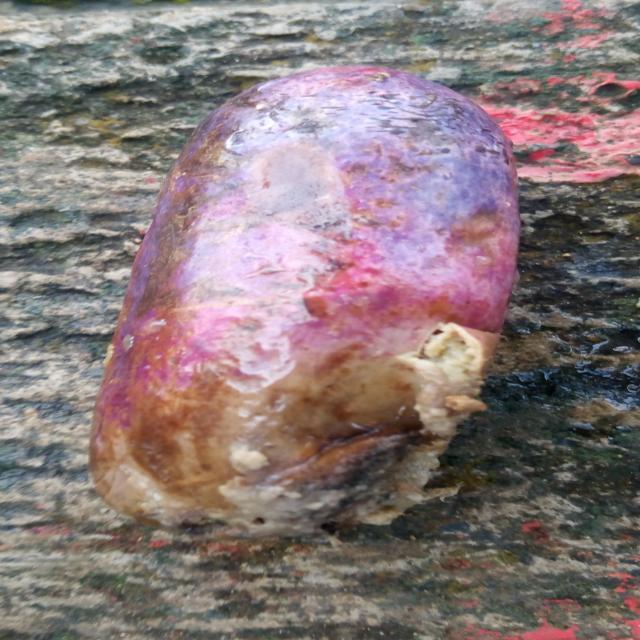
Plum grade: rotten